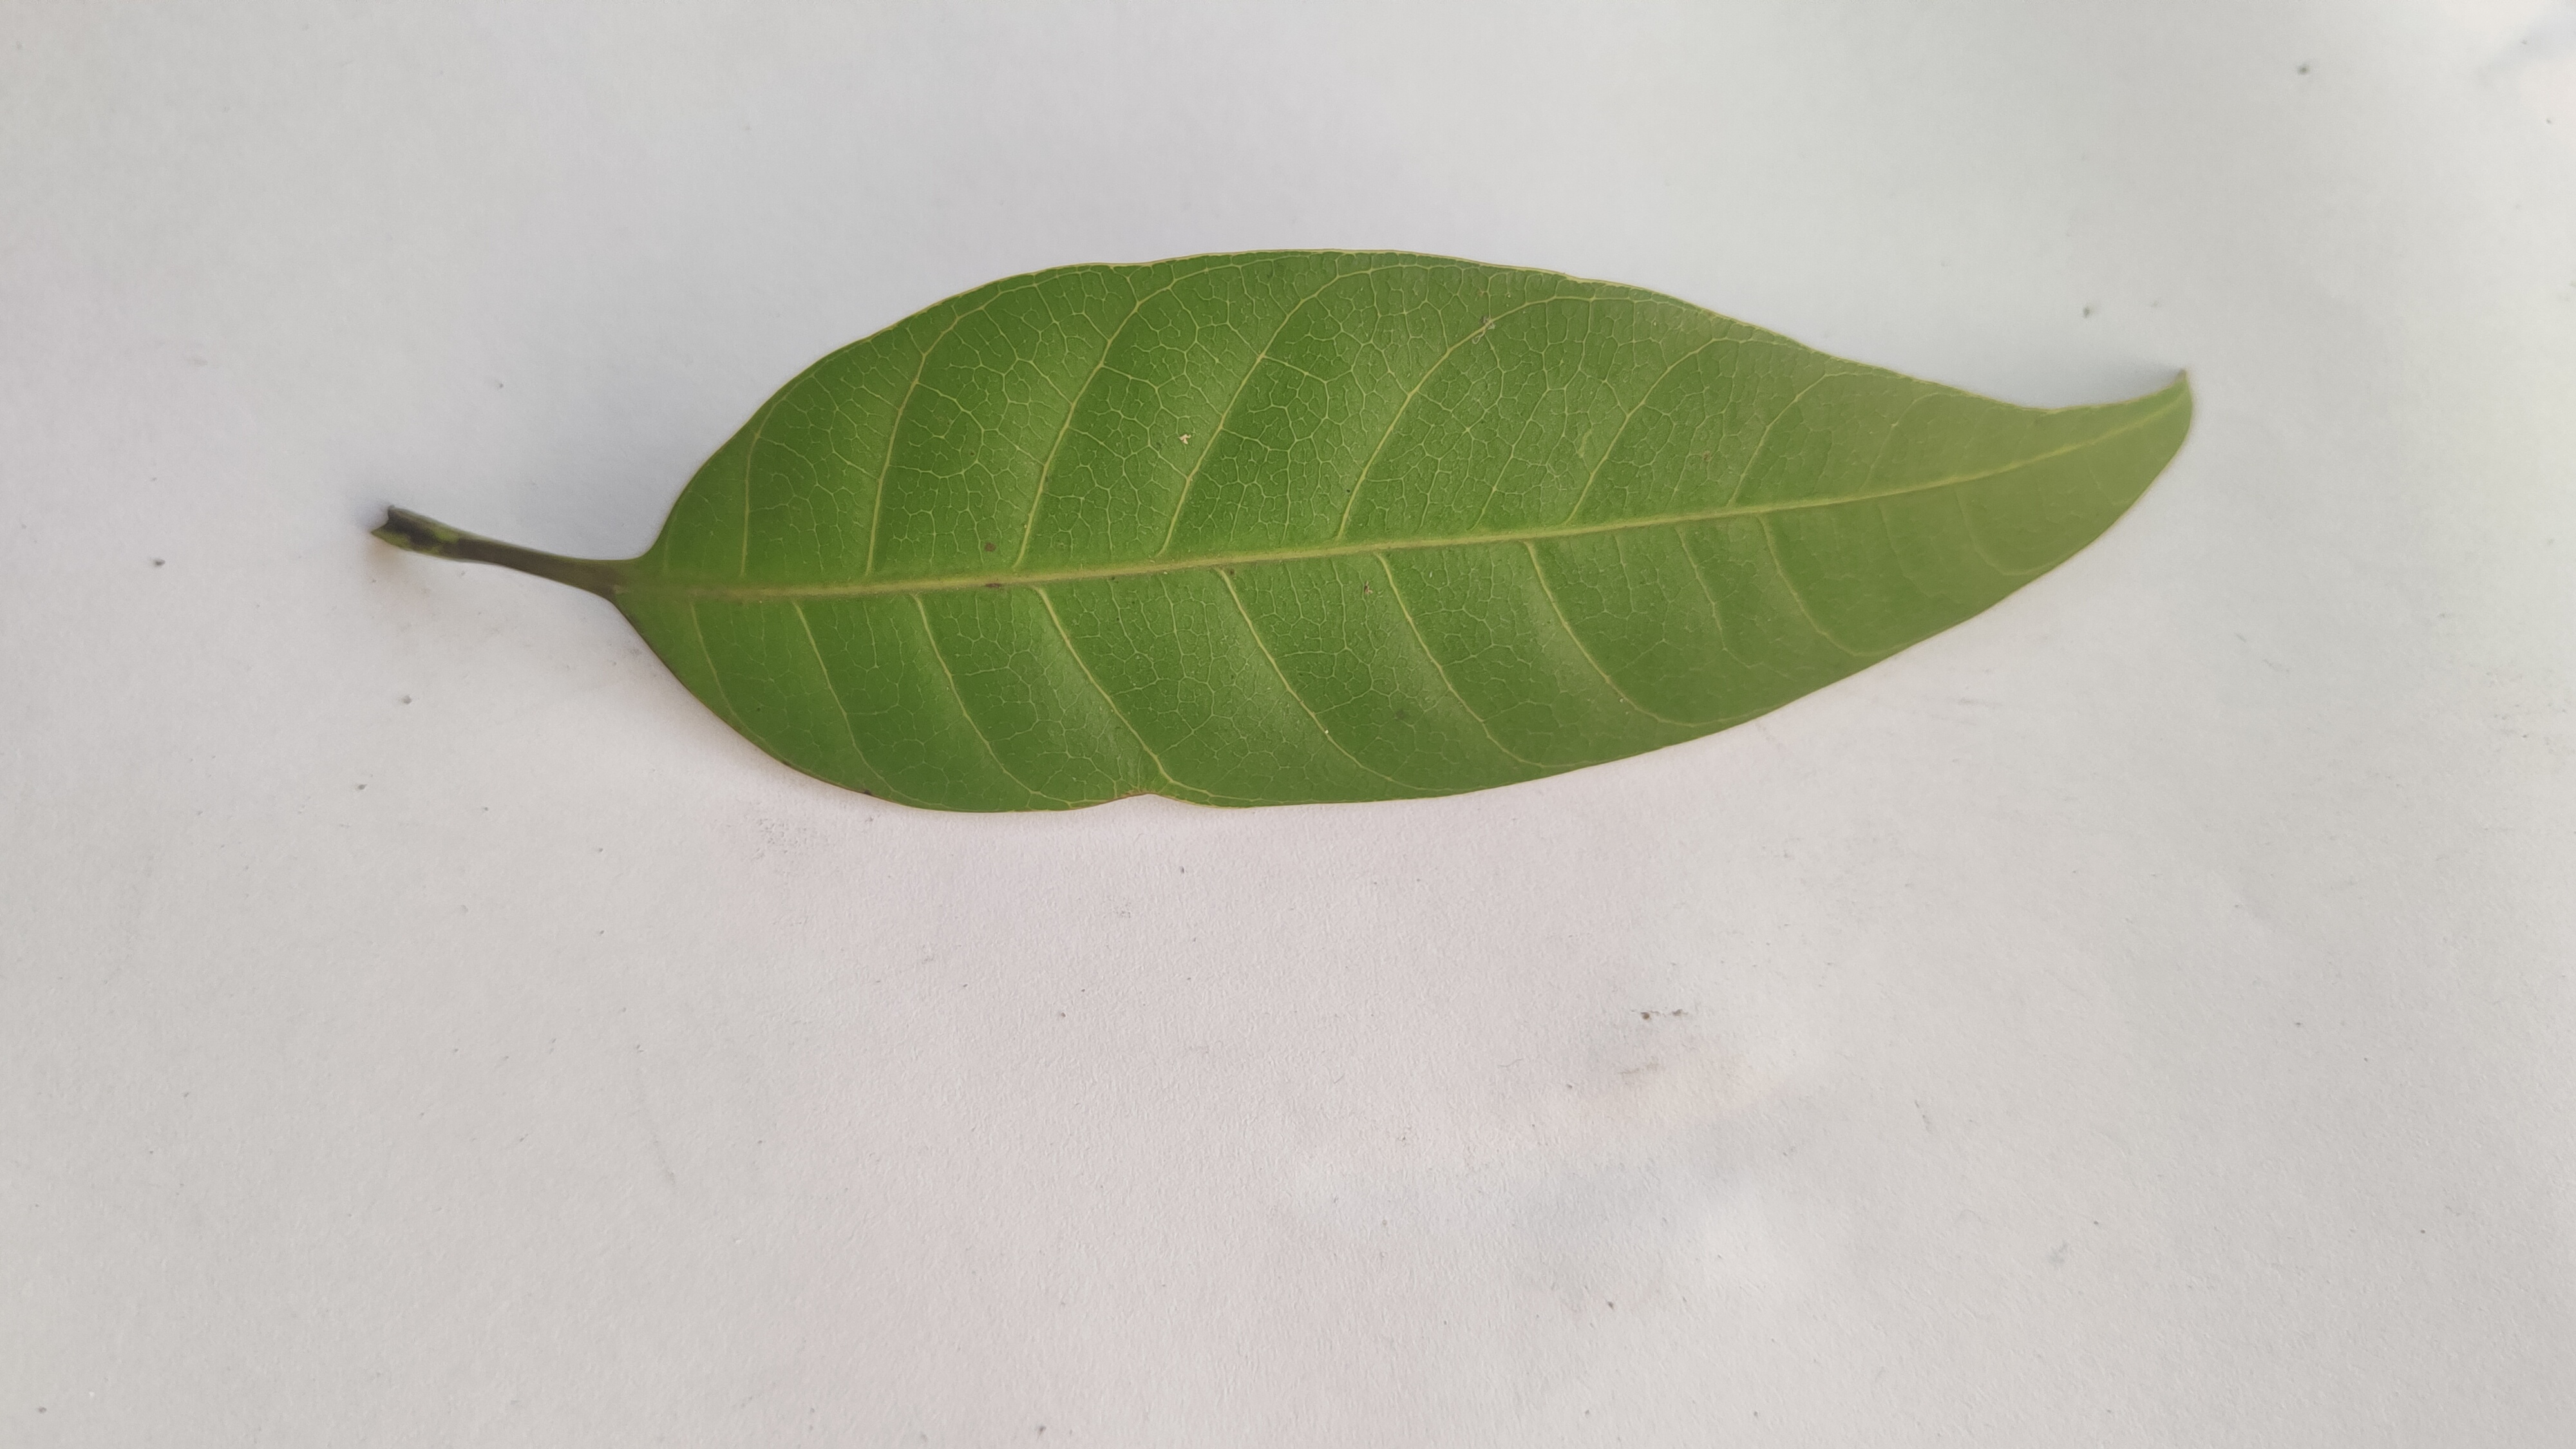
Leaf variety: Mango